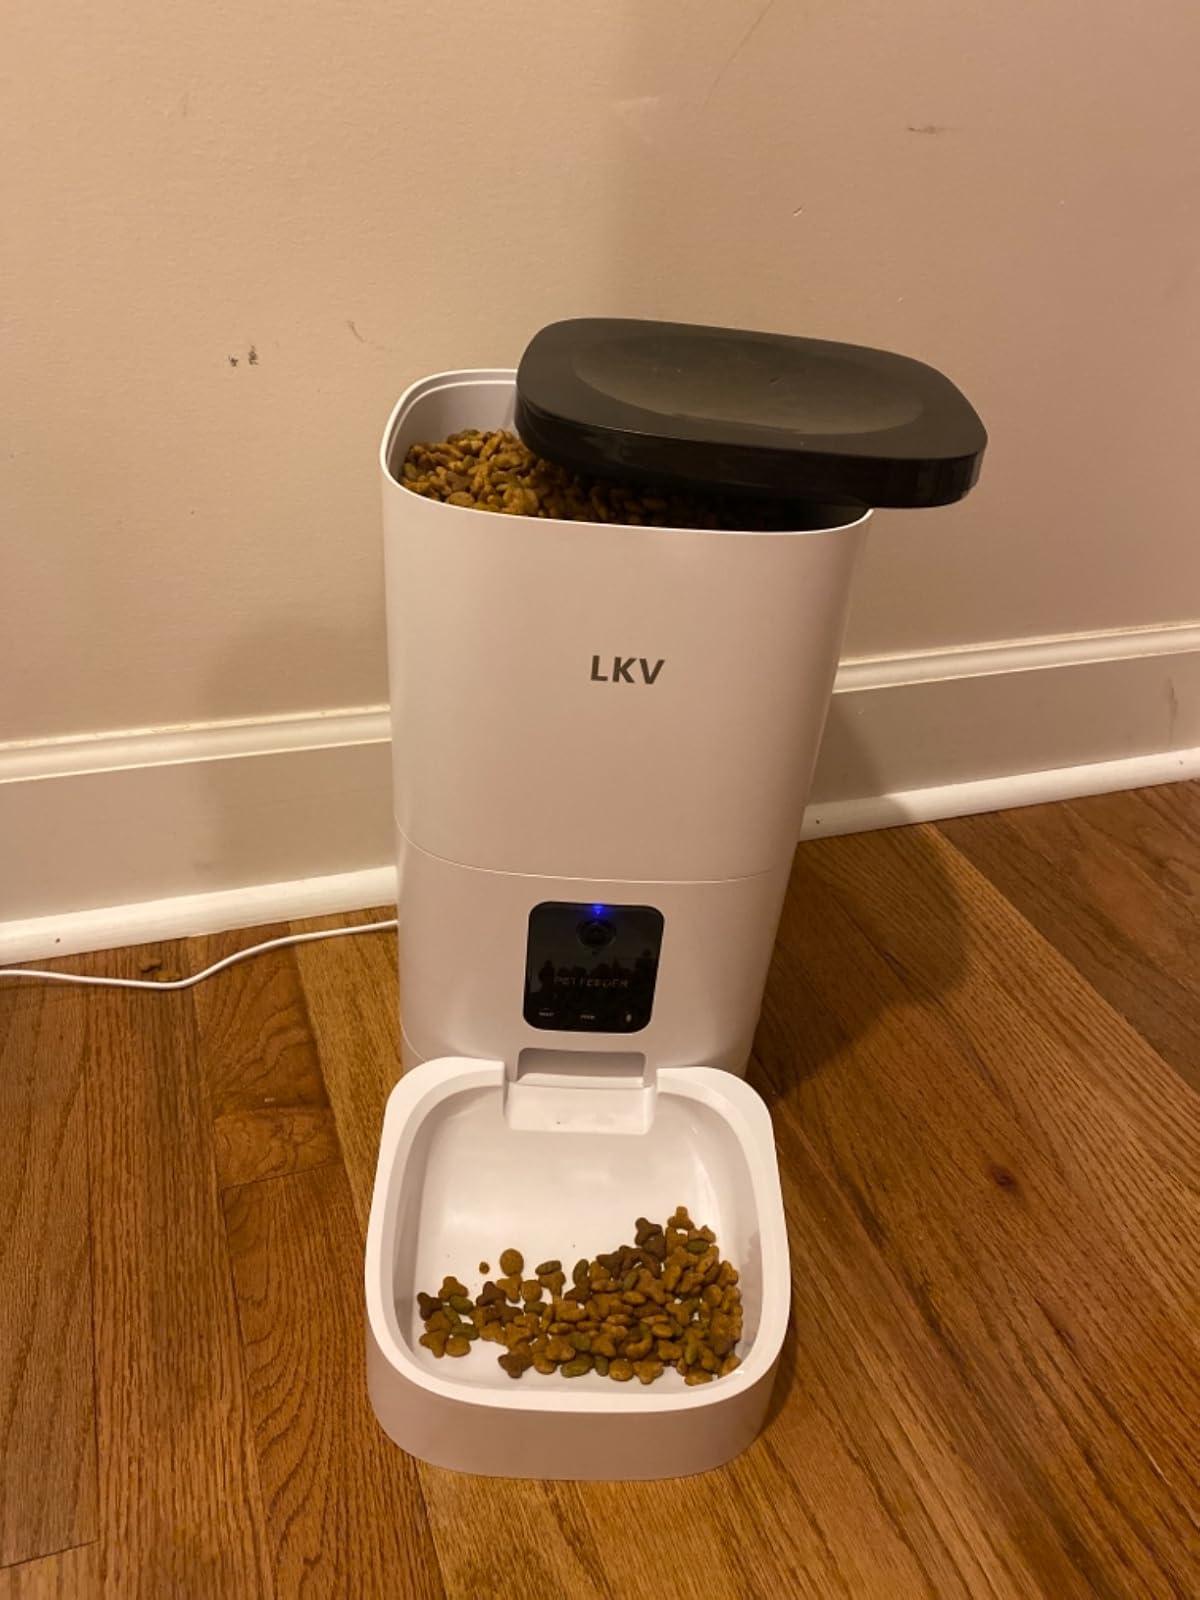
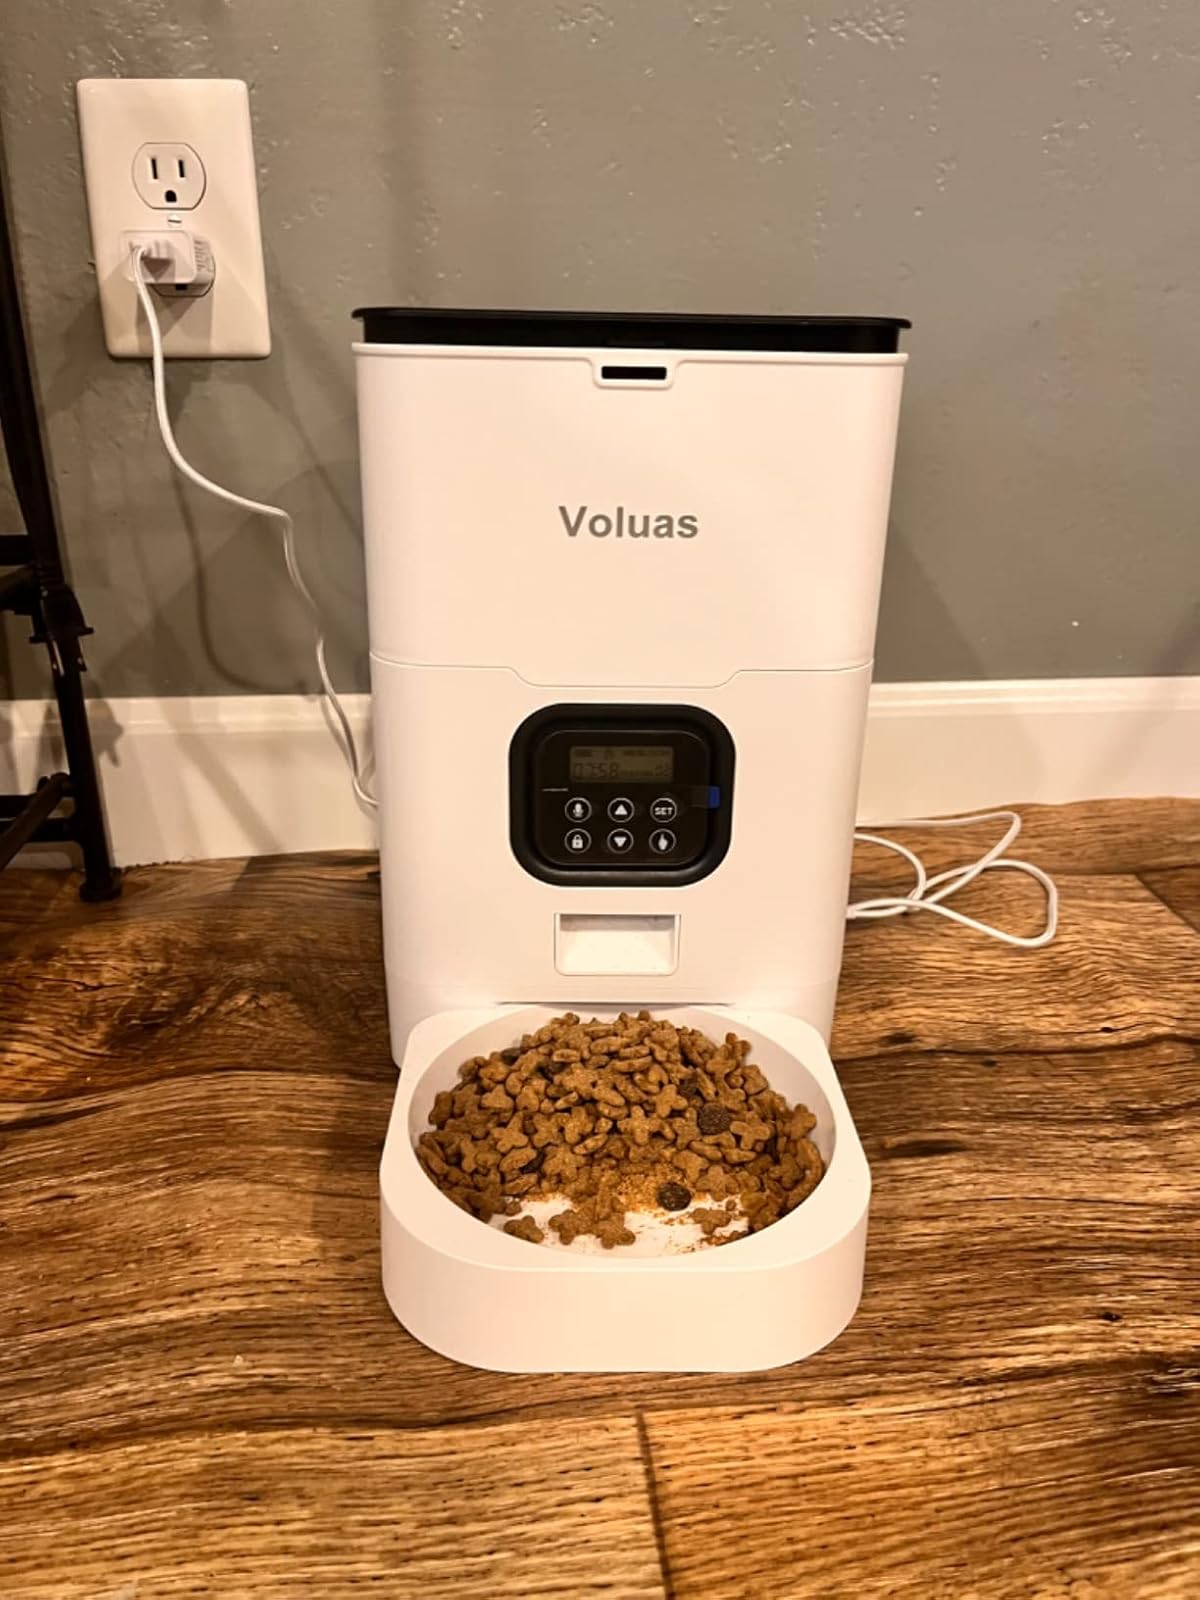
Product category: items_feeder
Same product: no